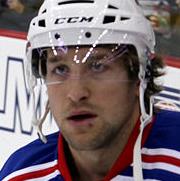
Age: 27